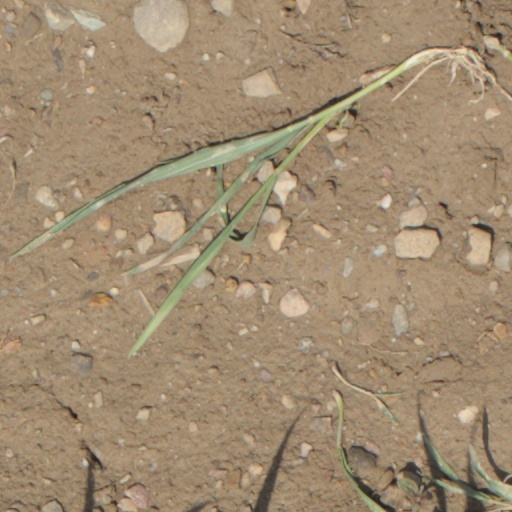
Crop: wheat